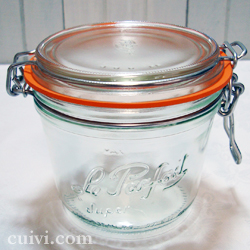
Waste category: glass